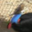
Label: bird